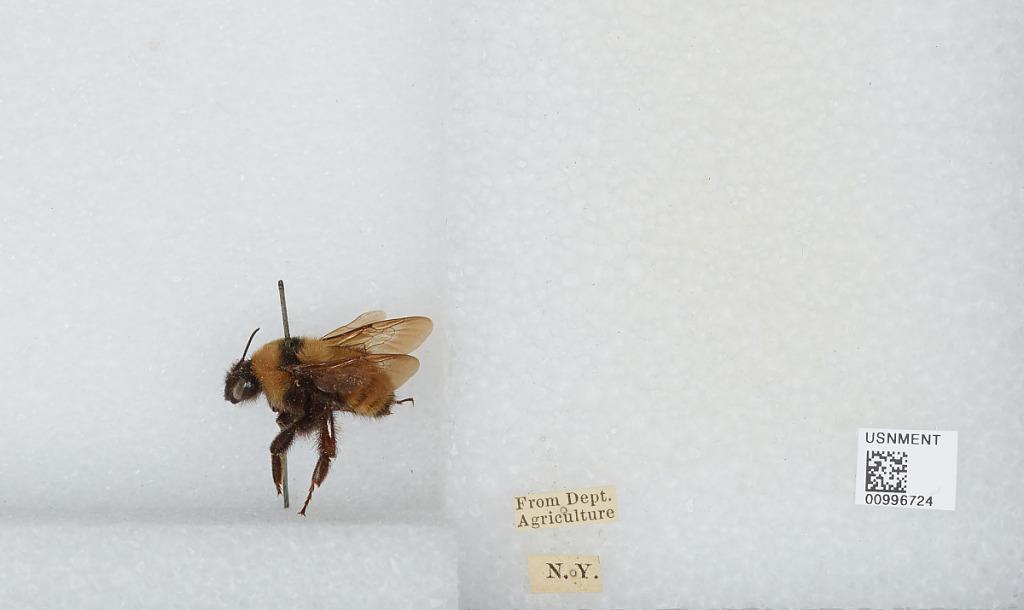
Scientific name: Bombus (Fervidobombus) fervidus fervidus (Fabricius)
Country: United States
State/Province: New York